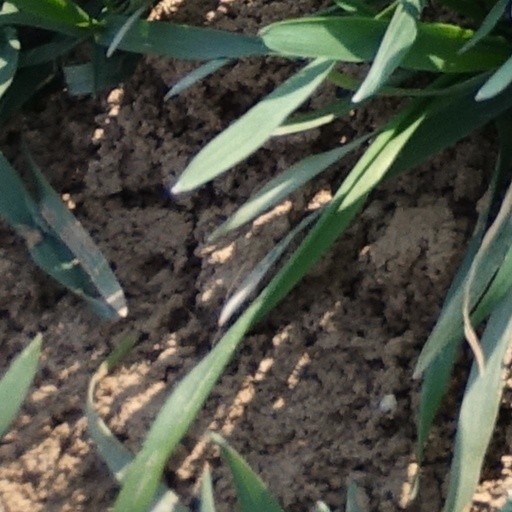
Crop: wheat